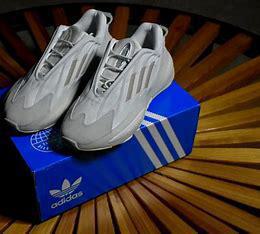
Brand: Adidas
Model: Ozrah